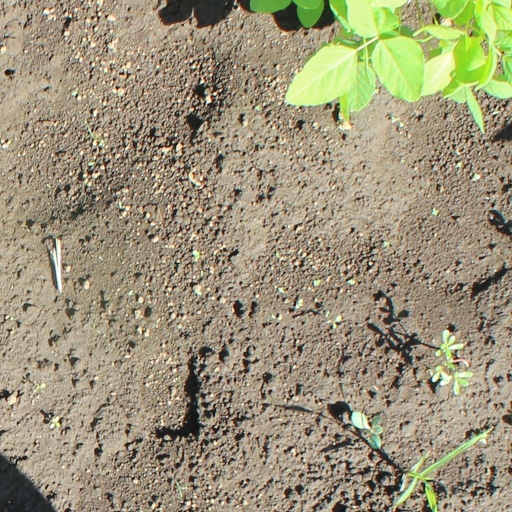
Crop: soybean